DC connector

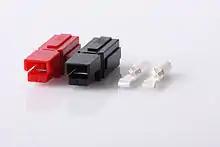
An Anderson Powerpole

Powerpole connectors are a series developed by Anderson Power Products[10] and available in a variety of sizes and colors. The commonly used 15/30/45 series connectors are interoperable and use the same housings but different contacts for different wire sizes and current requirements.